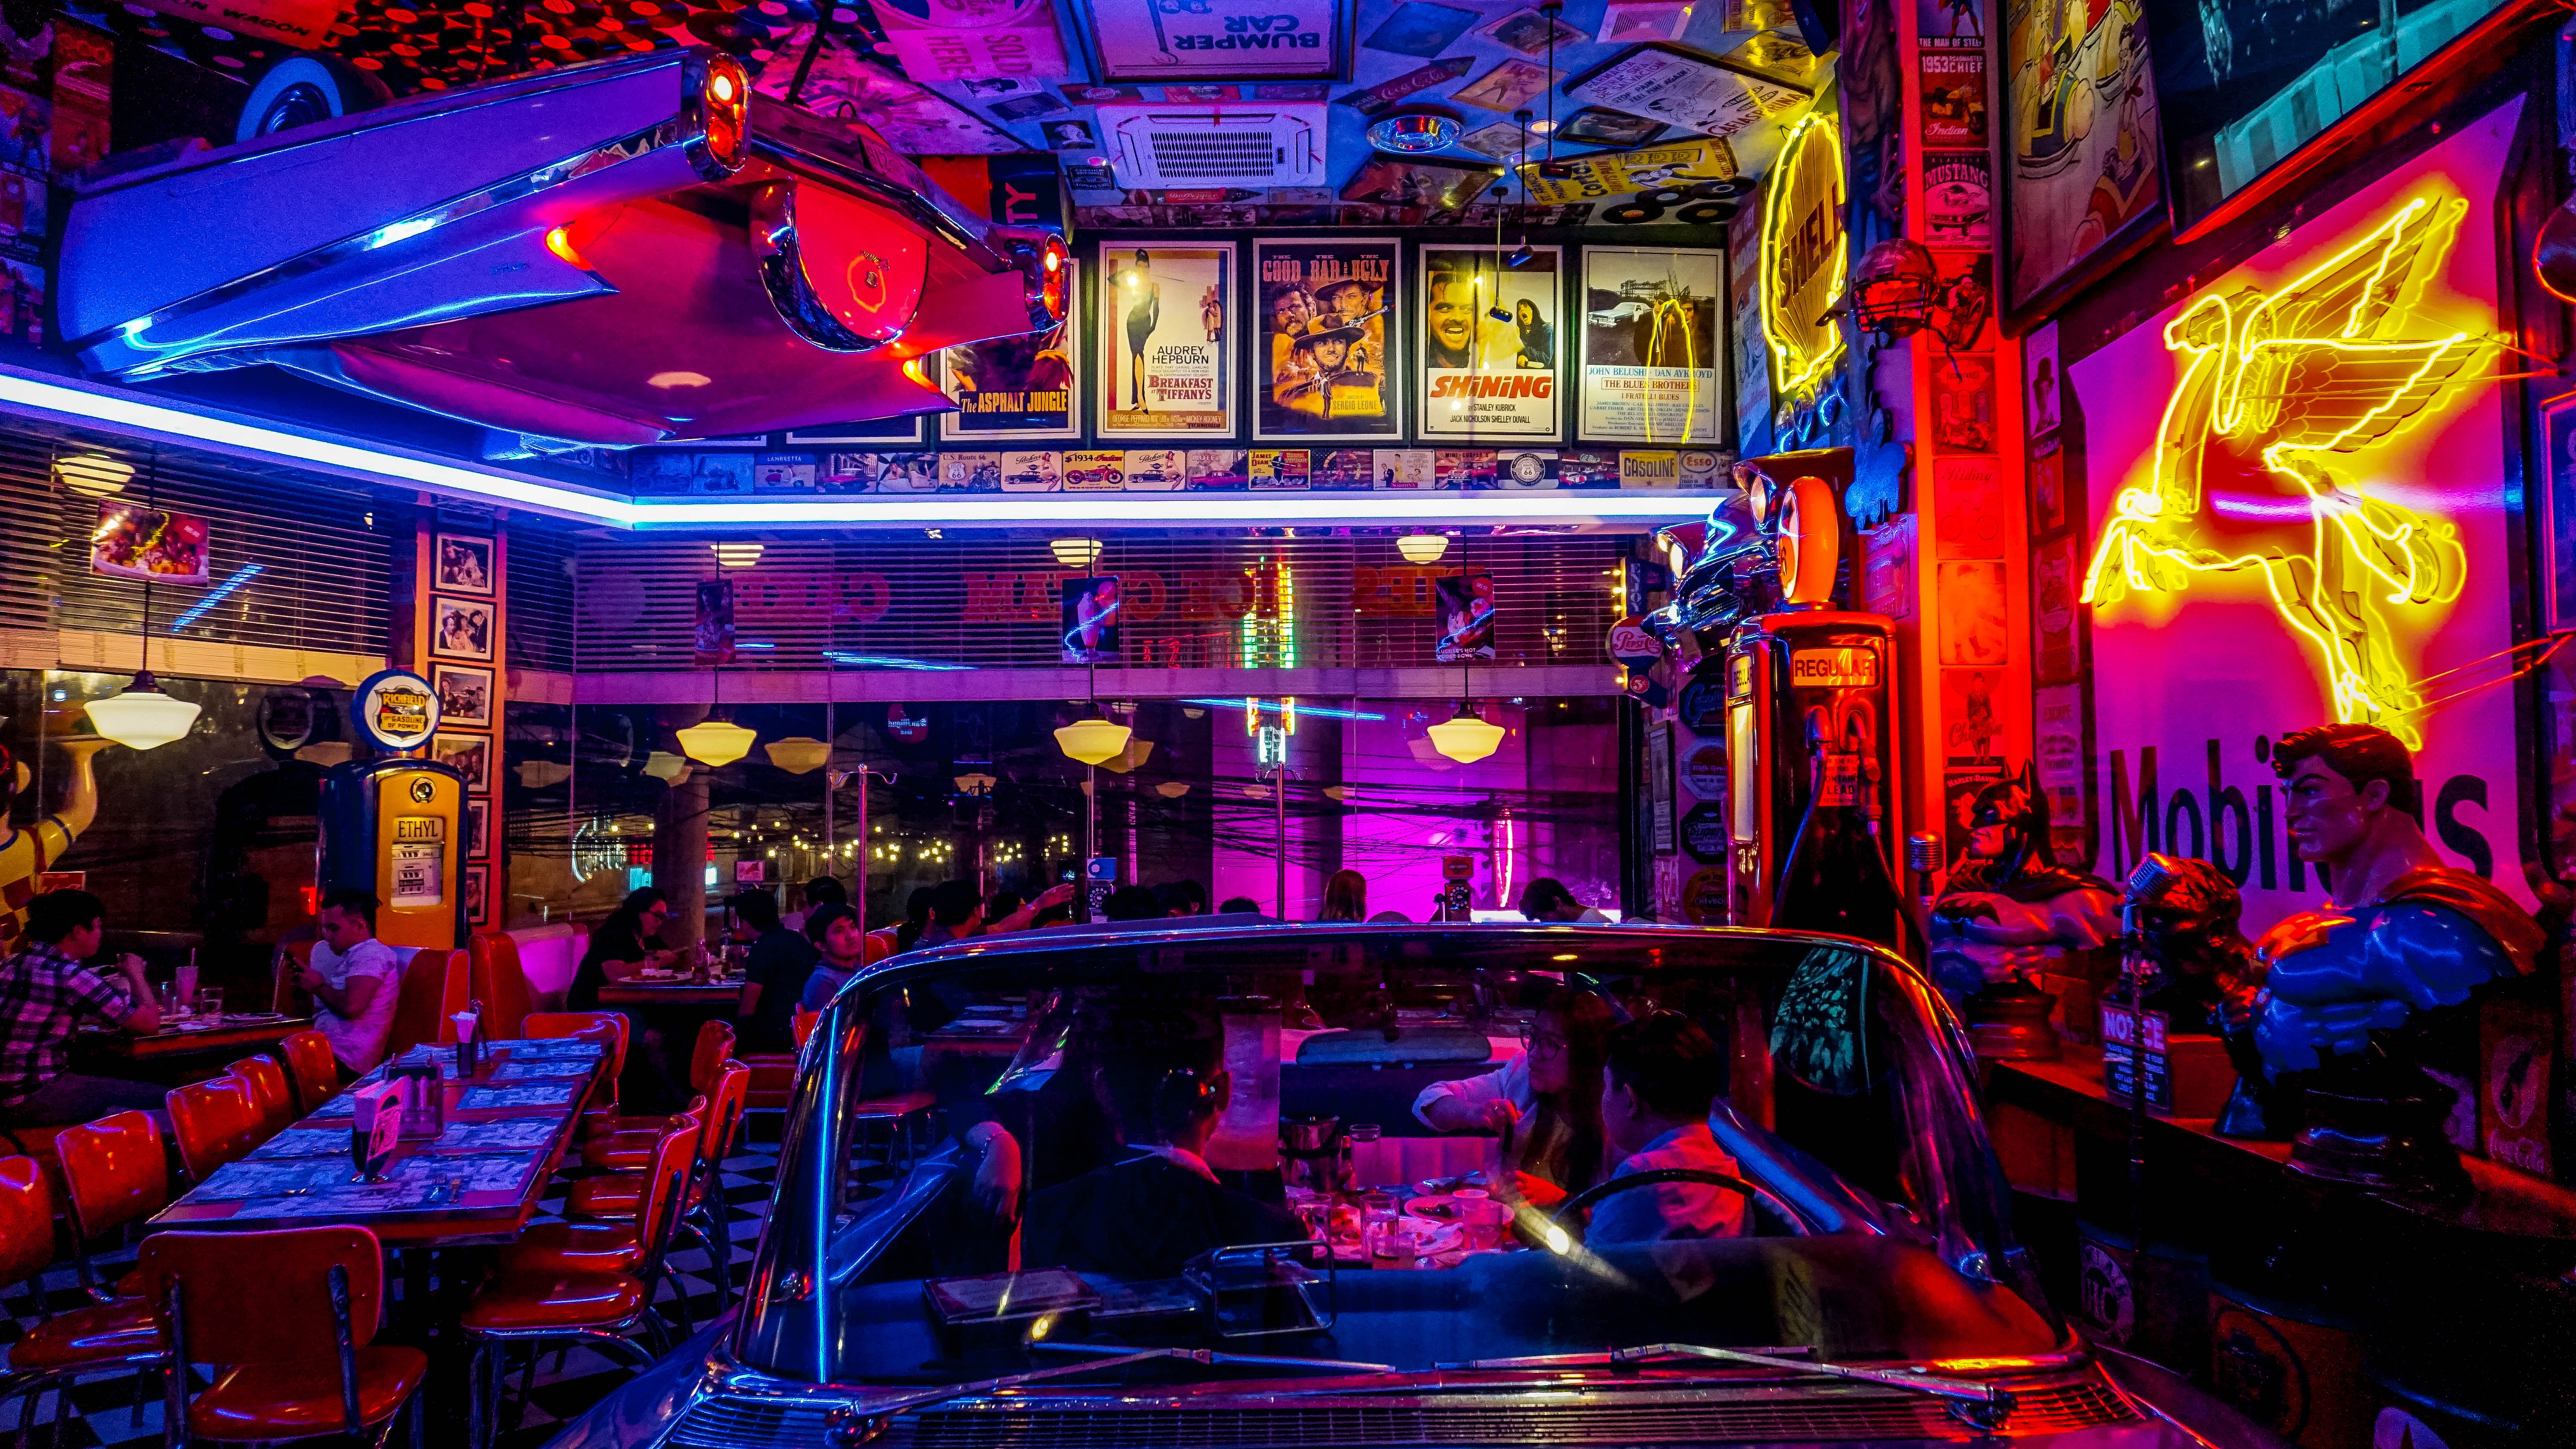
nightclub, bar, games, music venue, building, magenta, neon, night